Sergio Pérez

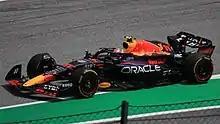
Pérez at the 2022 Austrian Grand Prix

Pérez had signed a contract extension with Racing Point, for whom he was meant to continue racing until the end of 2022. Three days before the , he tested positive for SARS-CoV-2 coronavirus which causes COVID-19. Due to this, he was unable to participate in the British Grand Prix. He was temporarily replaced by Nico Hülkenberg. It was confirmed that he would also miss the 70th Anniversary Grand Prix, as he had again tested positive for COVID-19. After testing negative for COVID-19 after the 70th Anniversary Grand Prix, Pérez returned to race at the Spanish Grand Prix, he qualified fourth and finished the race in fifth position. In September 2020, Pérez announced that he would be leaving Racing Point at the end of the 2020 season. He would be replaced by Sebastian Vettel as Racing Point become Aston Martin for the season.